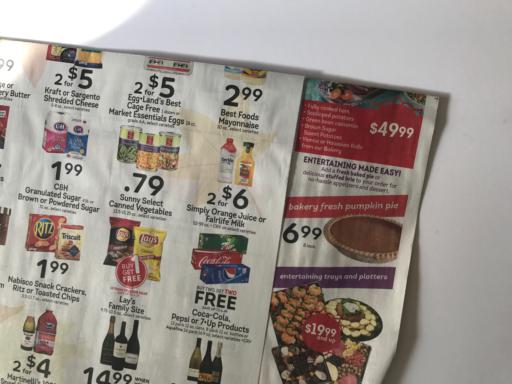
Waste category: paper